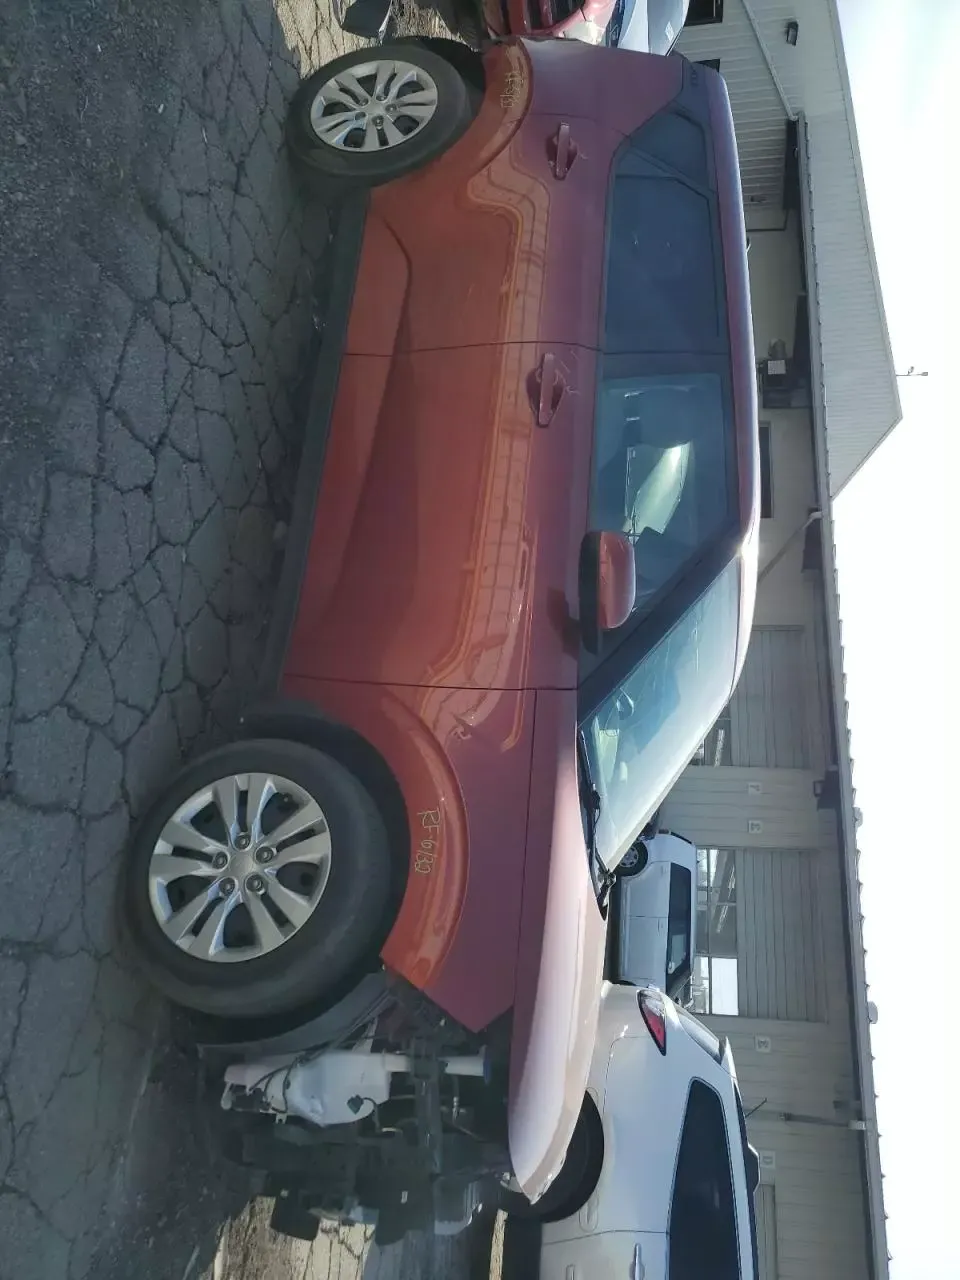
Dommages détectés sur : plaque d'immatriculation avant, pare-choc avant, feu avant droit, feu avant gauche, aile avant droite, aile avant gauche, porte avant droite, porte arrière droite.
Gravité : majeur